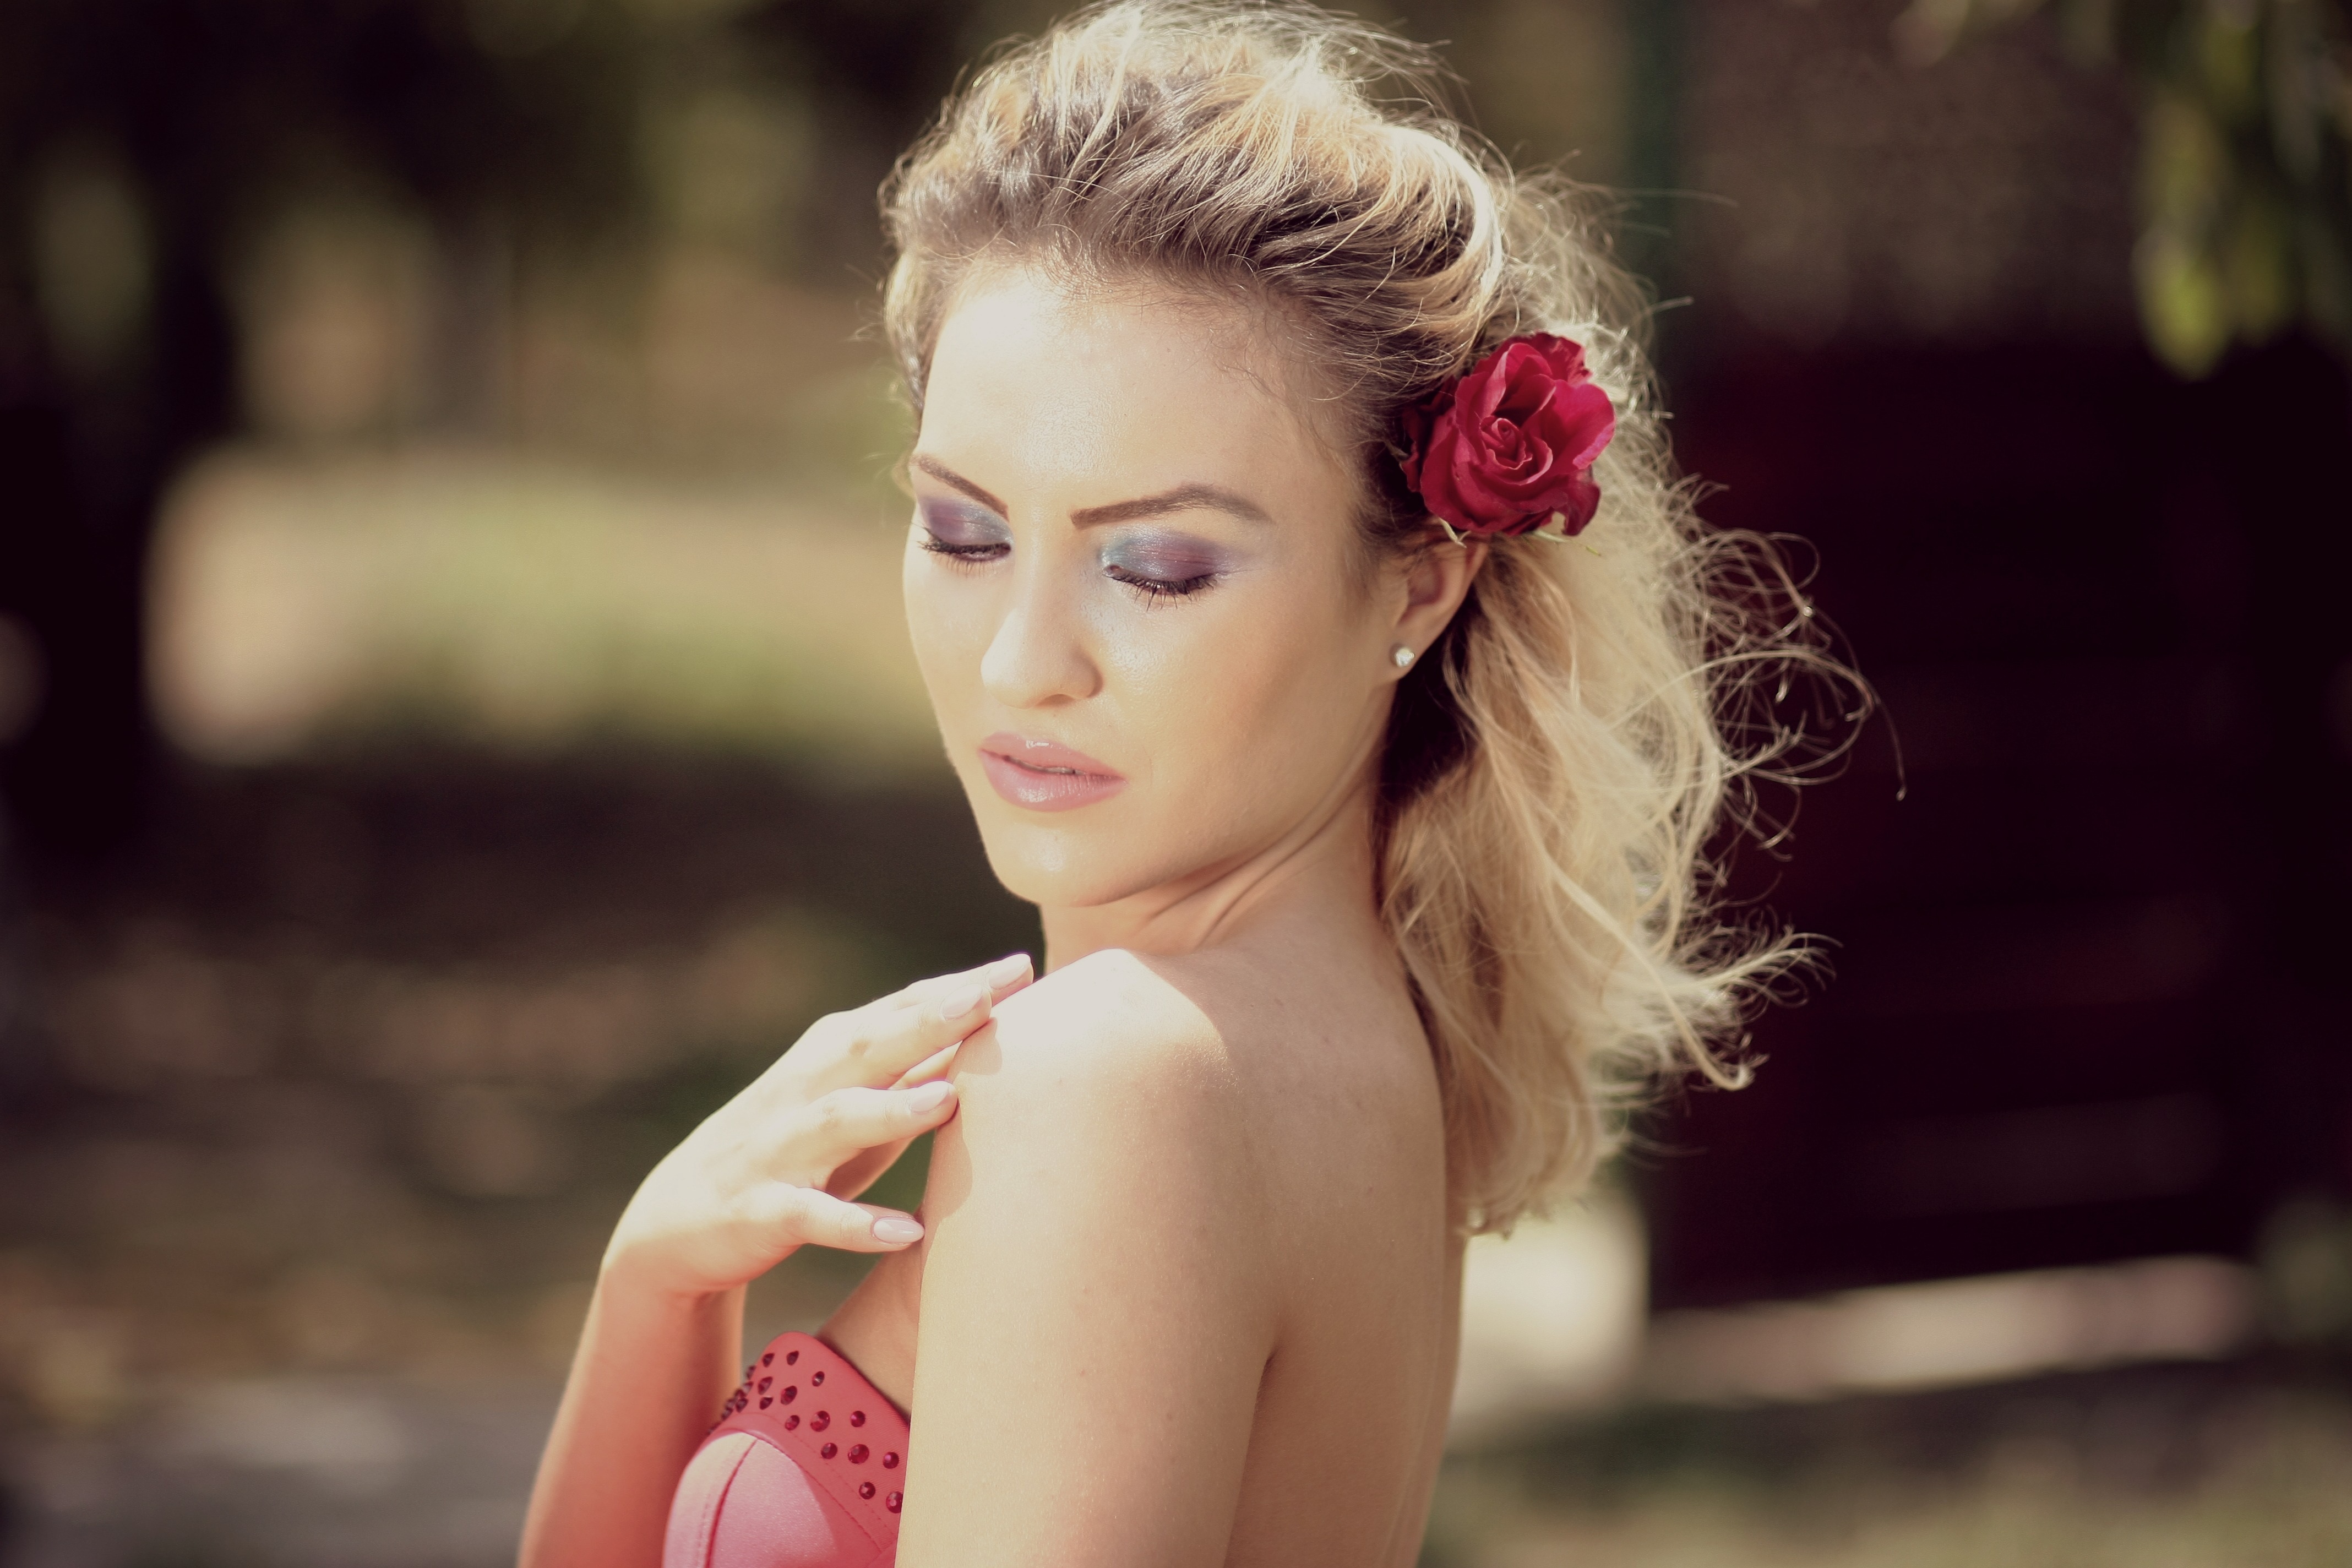
person, girl, woman, hair, photography, flower, portrait, model, spring, red, fashion, lady, blonde, hairstyle, long hair, dress, eye, photograph, skin, beauty, blond, seductive, sensual, photo shoot, brown hair, portrait photography, art model, supermodel